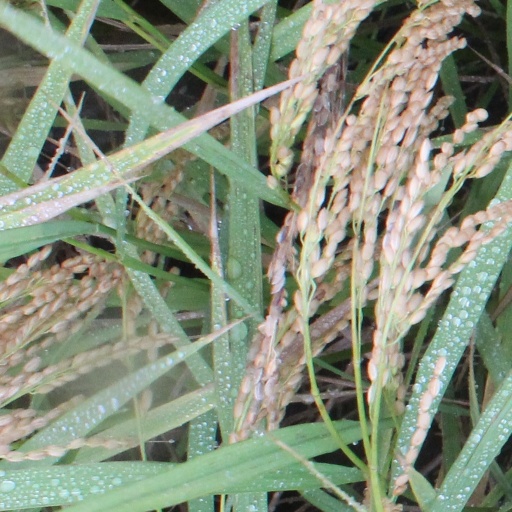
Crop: rice